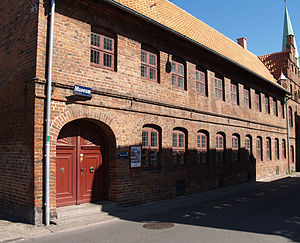
Helsingør Kommunes Museer
Karmeliterhuset hvor Helsingør Bymuseum holder til.
Helsingør bymuseum
Helsingør Kommunes Museer er en sammenslutning af museer i Helsingør bestående af Helsingør Bymuseum, Værftsmuseet, Skibsklarerergaarden, Flynderupgård Museet samt det tilknytede Frilandskulturcentret Flynderupgård.